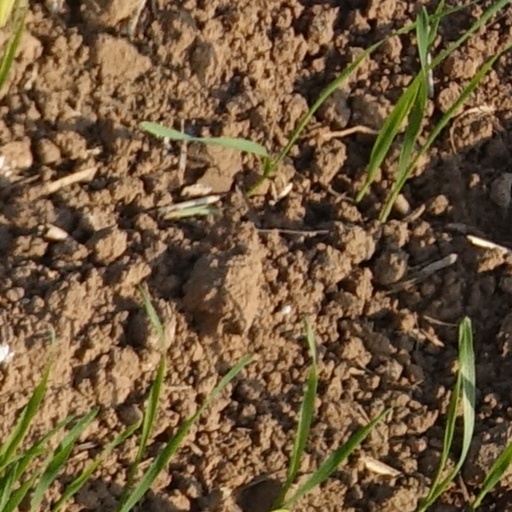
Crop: wheat